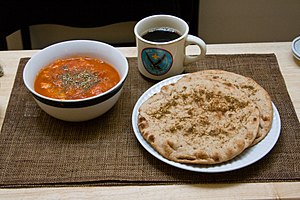
Schakschuka
Shakshuka med pita
Schakschuka er en specialitet i det nordafrikanske og jødiske køkken. Retten tilberedes af pocherede æg i en sauce af tomater, chili-skiver og løg.